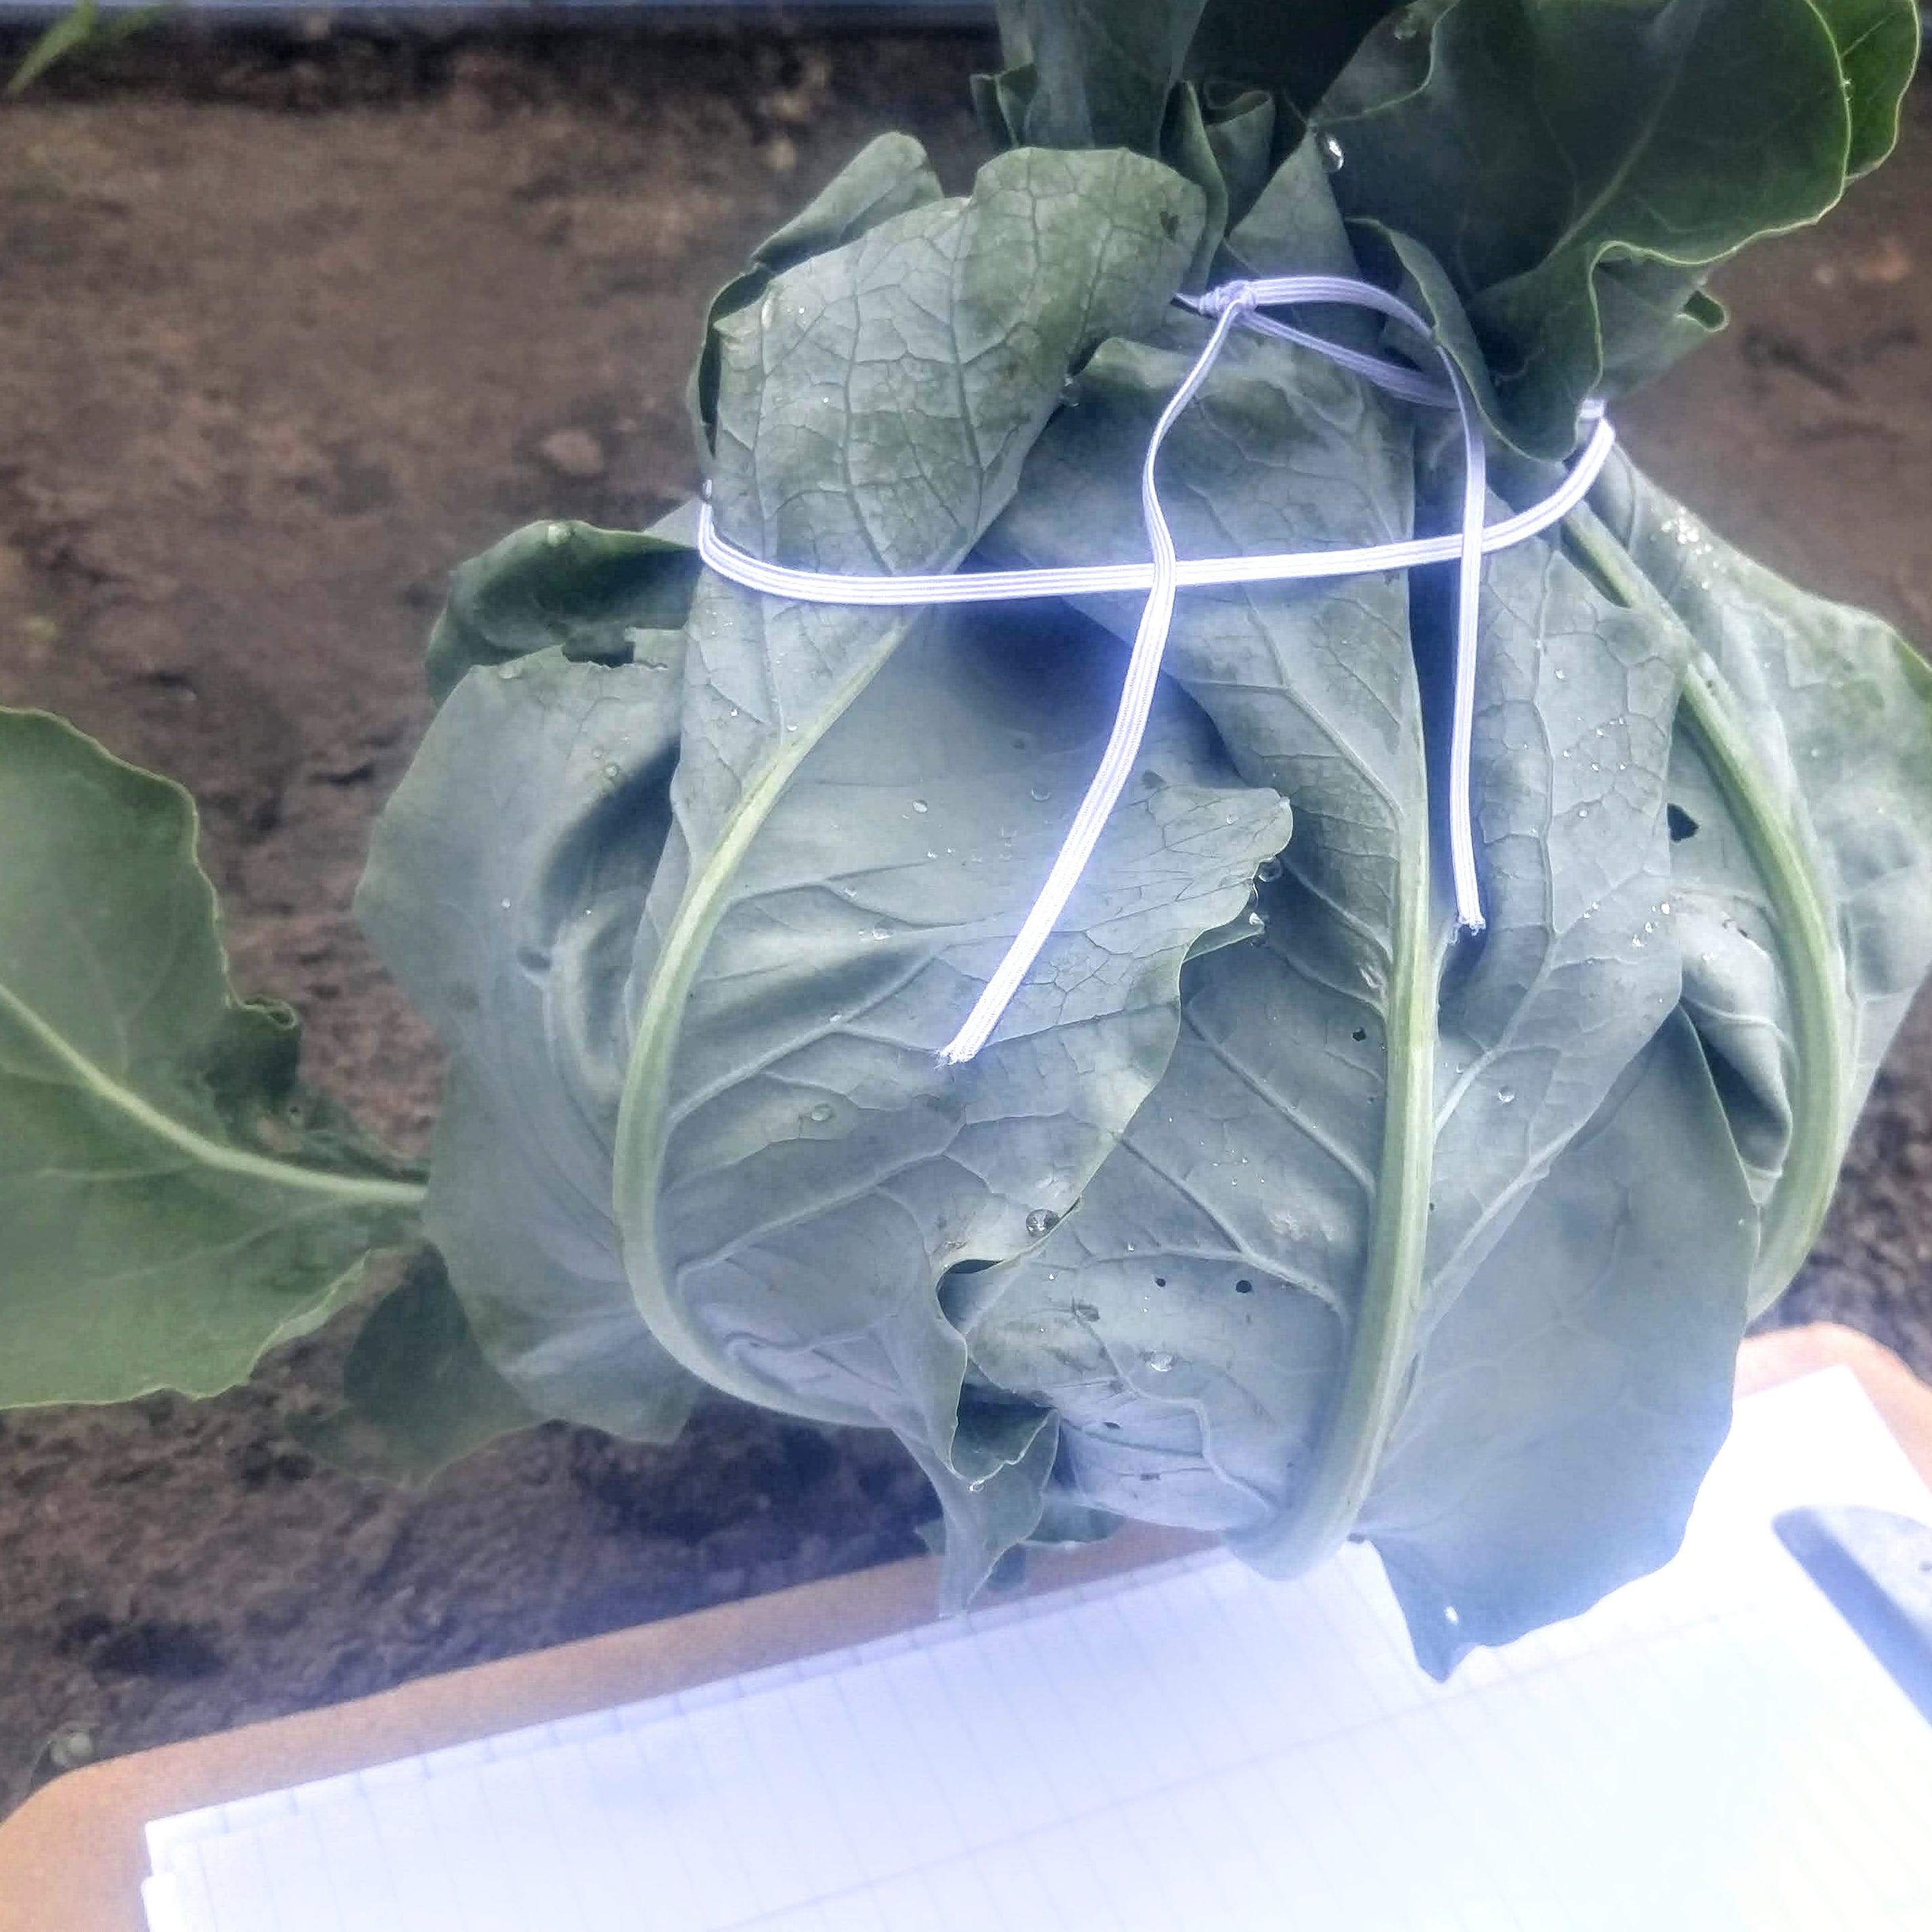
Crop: unknown
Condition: cauliflower